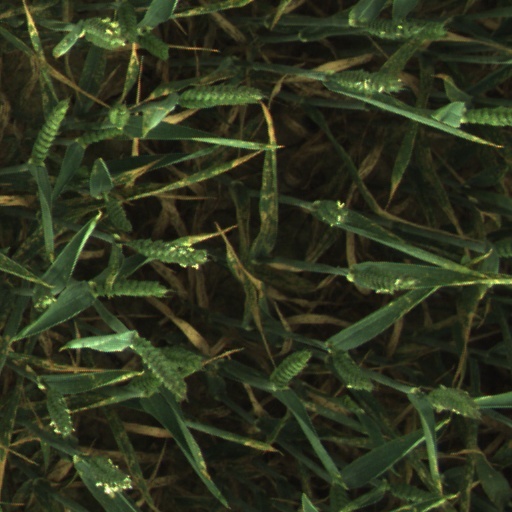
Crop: wheat